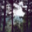
Label: forest